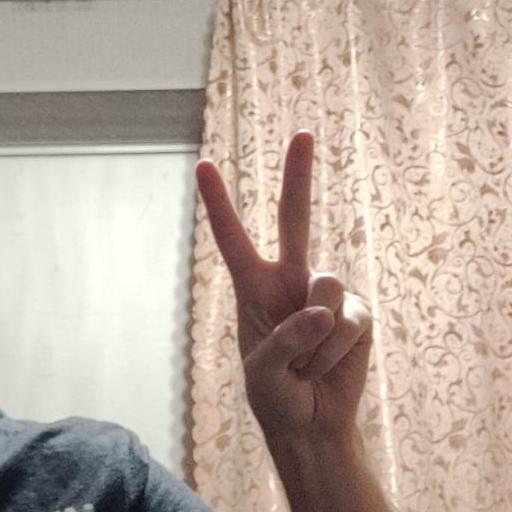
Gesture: peace